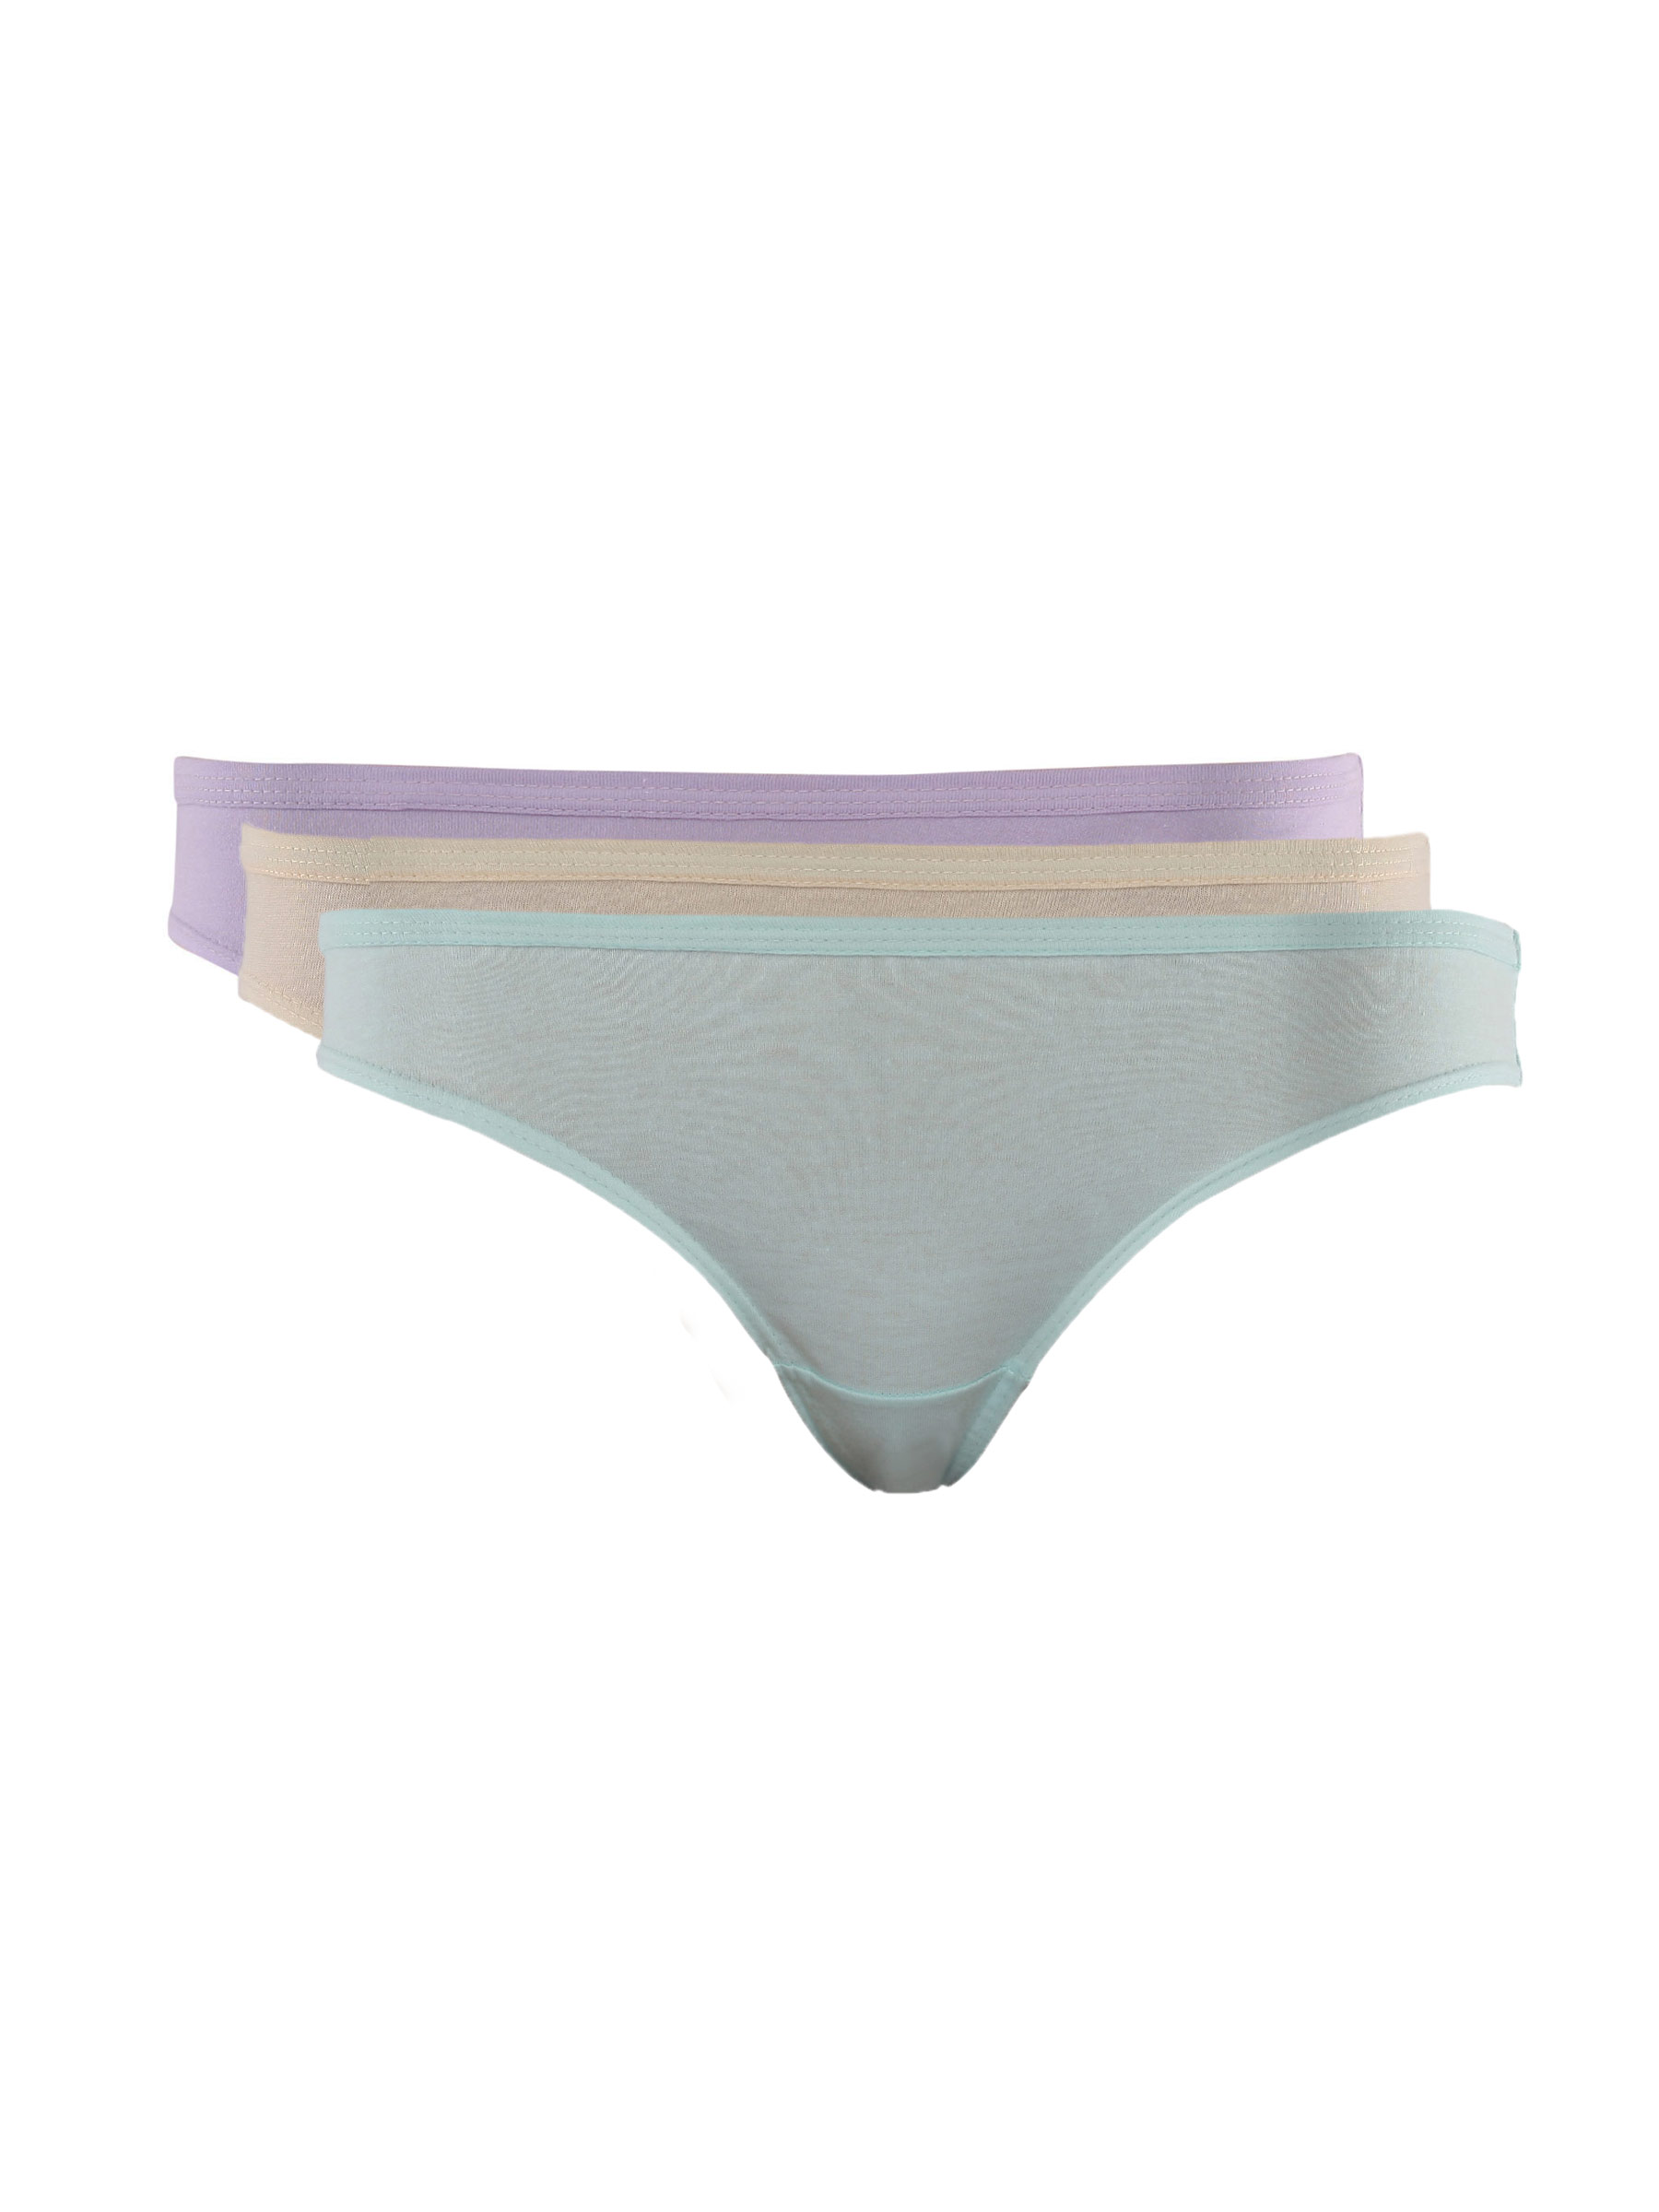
Beyouty Women Pack of 3 Briefs
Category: Apparel / Innerwear / Briefs
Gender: Women
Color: Lavender
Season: Summer 2017
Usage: Casual